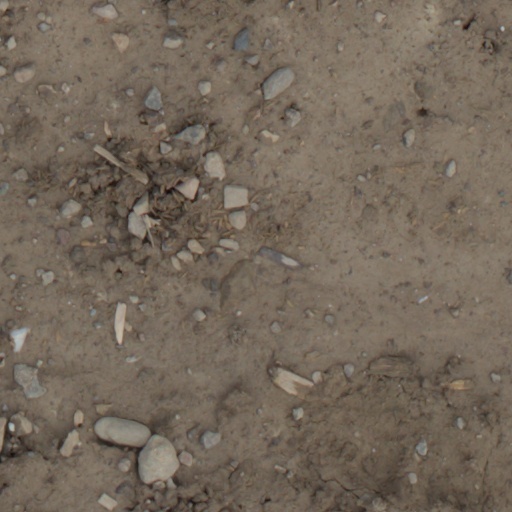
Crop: wheat